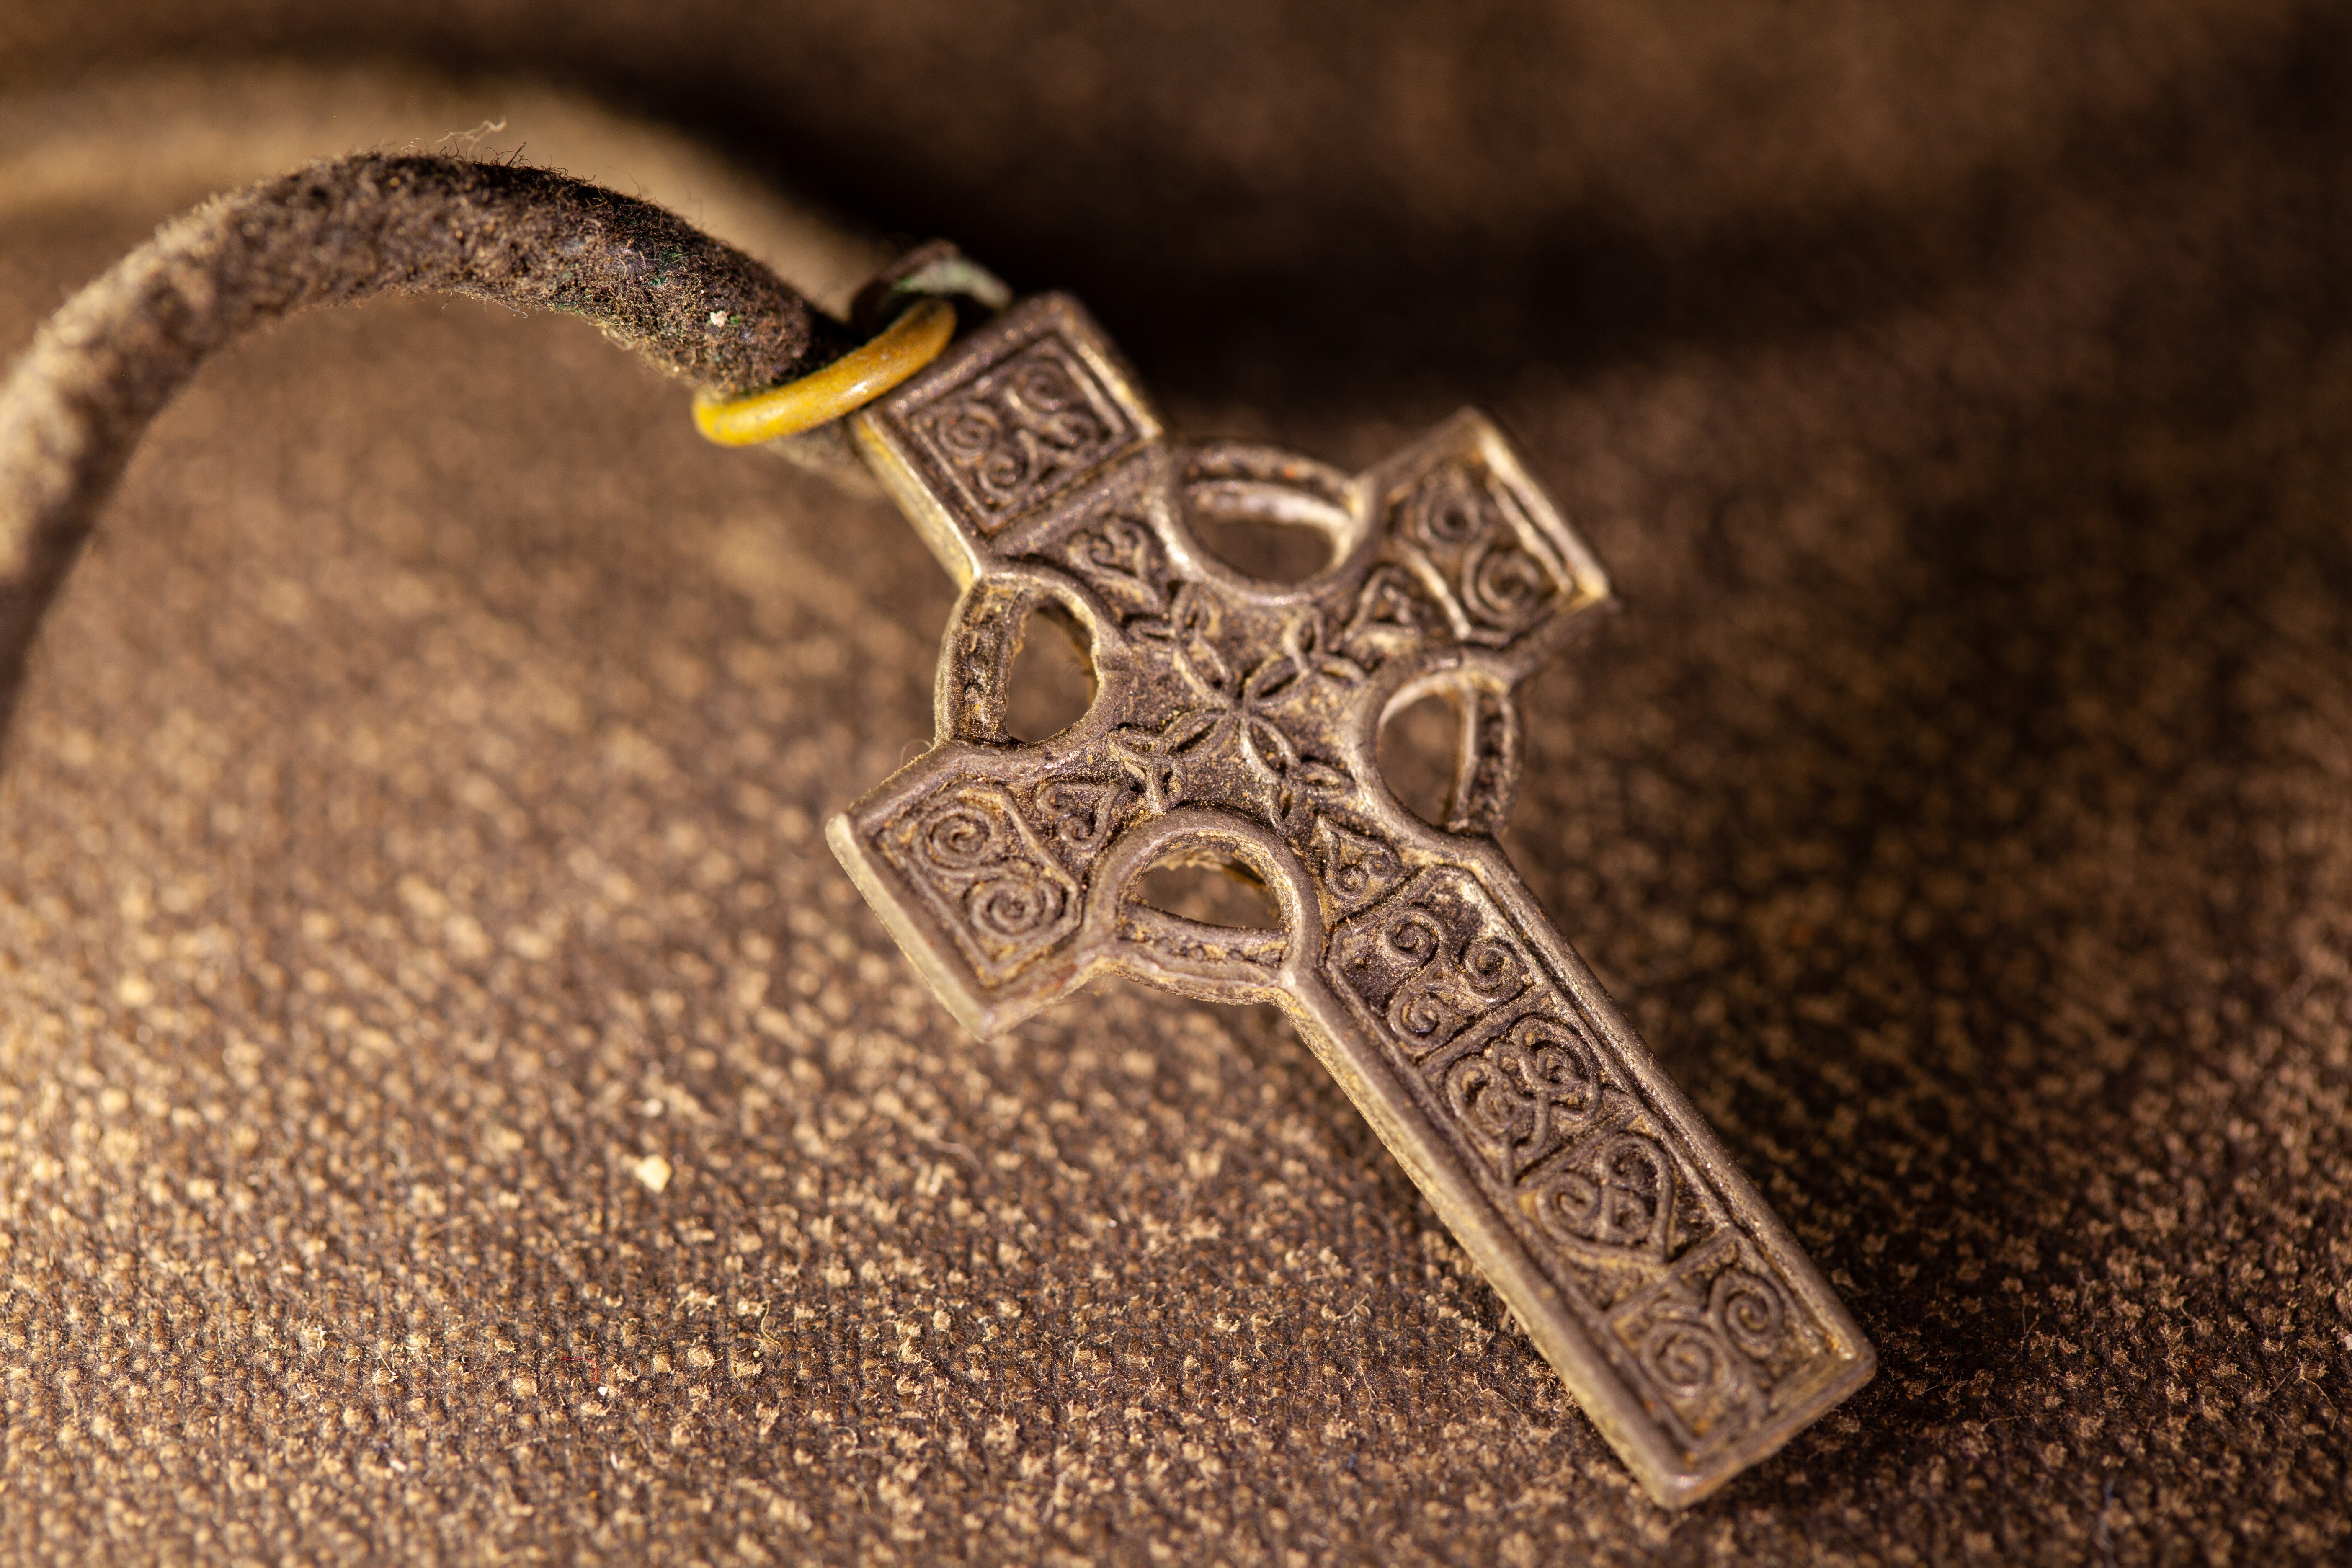
art, wood, religious item, body jewelry, jewellery, font, symbol, metal, close up, fashion accessory, artifact, macro photography, titanium, soil, twig, bronze, chain, still life photography, eyewear, brass, gold, copper, bicycle part, logo, cross